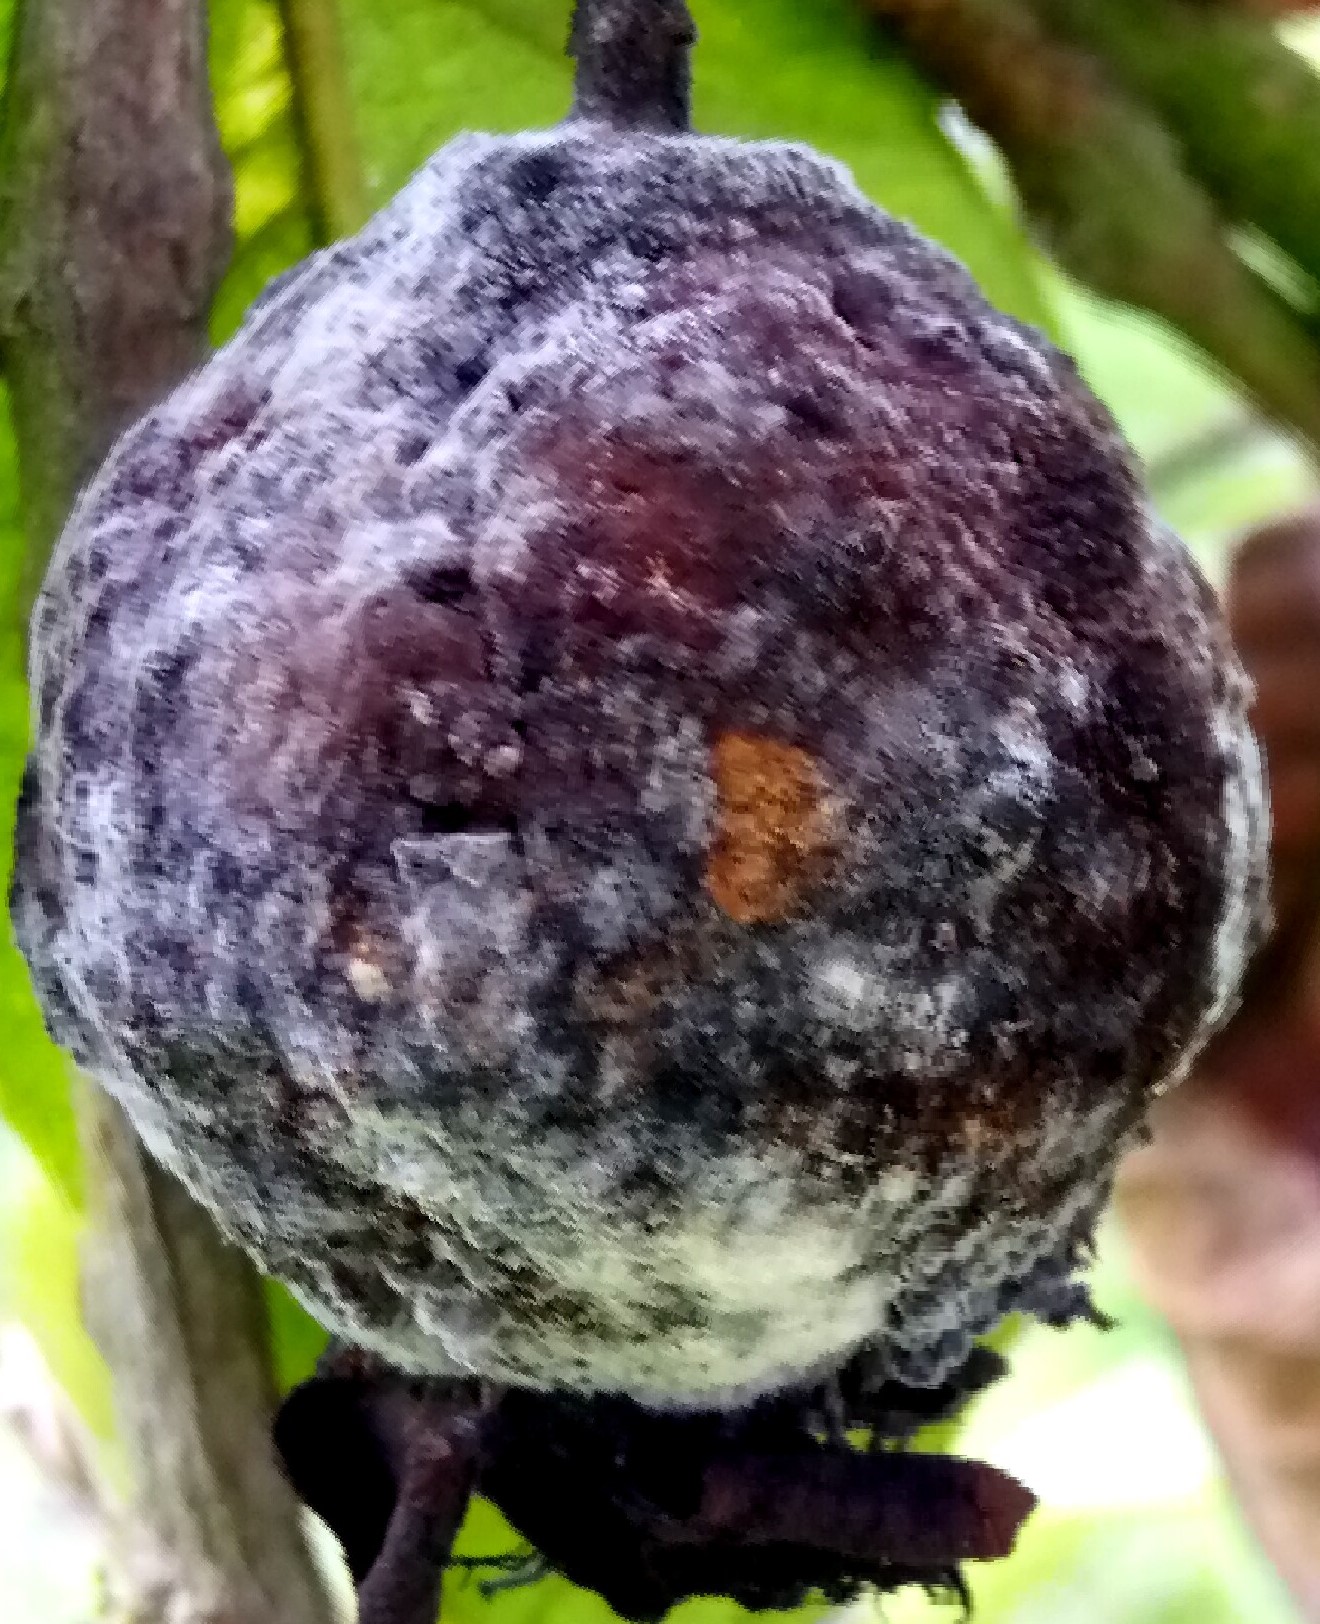
Label: Phytopthora